History of hypnosis

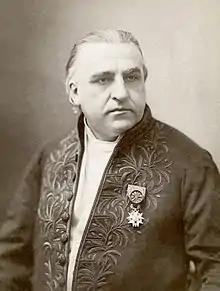
Jean-Martin Charcot

In the 1840s and 1850s, Carl Reichenbach began experiments to find any scientific validity to "mesmeric" energy, which he called Odic force after the Norse god Odin. Although his conclusions were quickly rejected in the scientific community, they did undermine Mesmer's claims of mind control. In 1846, James Braid published an influential article, "The Power of the Mind over the Body", attacking Reichenbach's views as pseudoscientific. James Esdaile (1805–1859) reported on 345 major operations performed using mesmeric sleep as the sole anesthetic in British India. The development of chemical anesthetics soon saw the replacement of hypnotism in this role. John Elliotson (1791–1868), an English surgeon, in 1834 reported numerous painless surgical operations that had been performed using mesmerism.